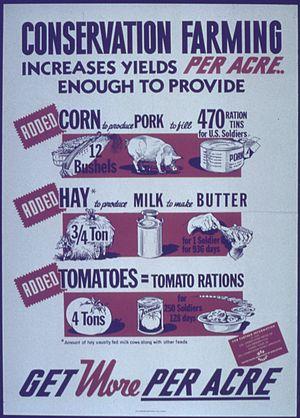
Une proposition de fusion est en cours entre Agriculture intensive et Agriculture industrielle.